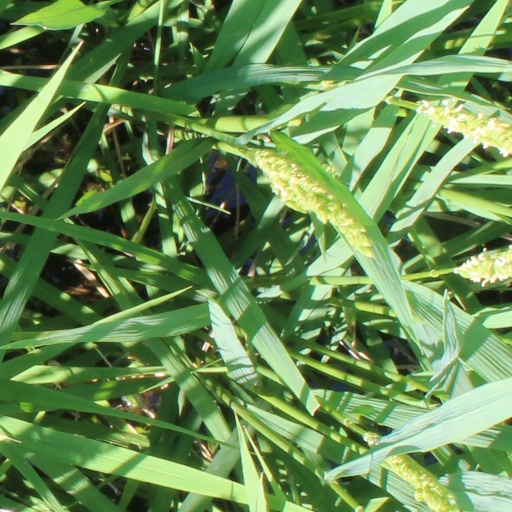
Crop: rice